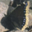
Label: butterfly